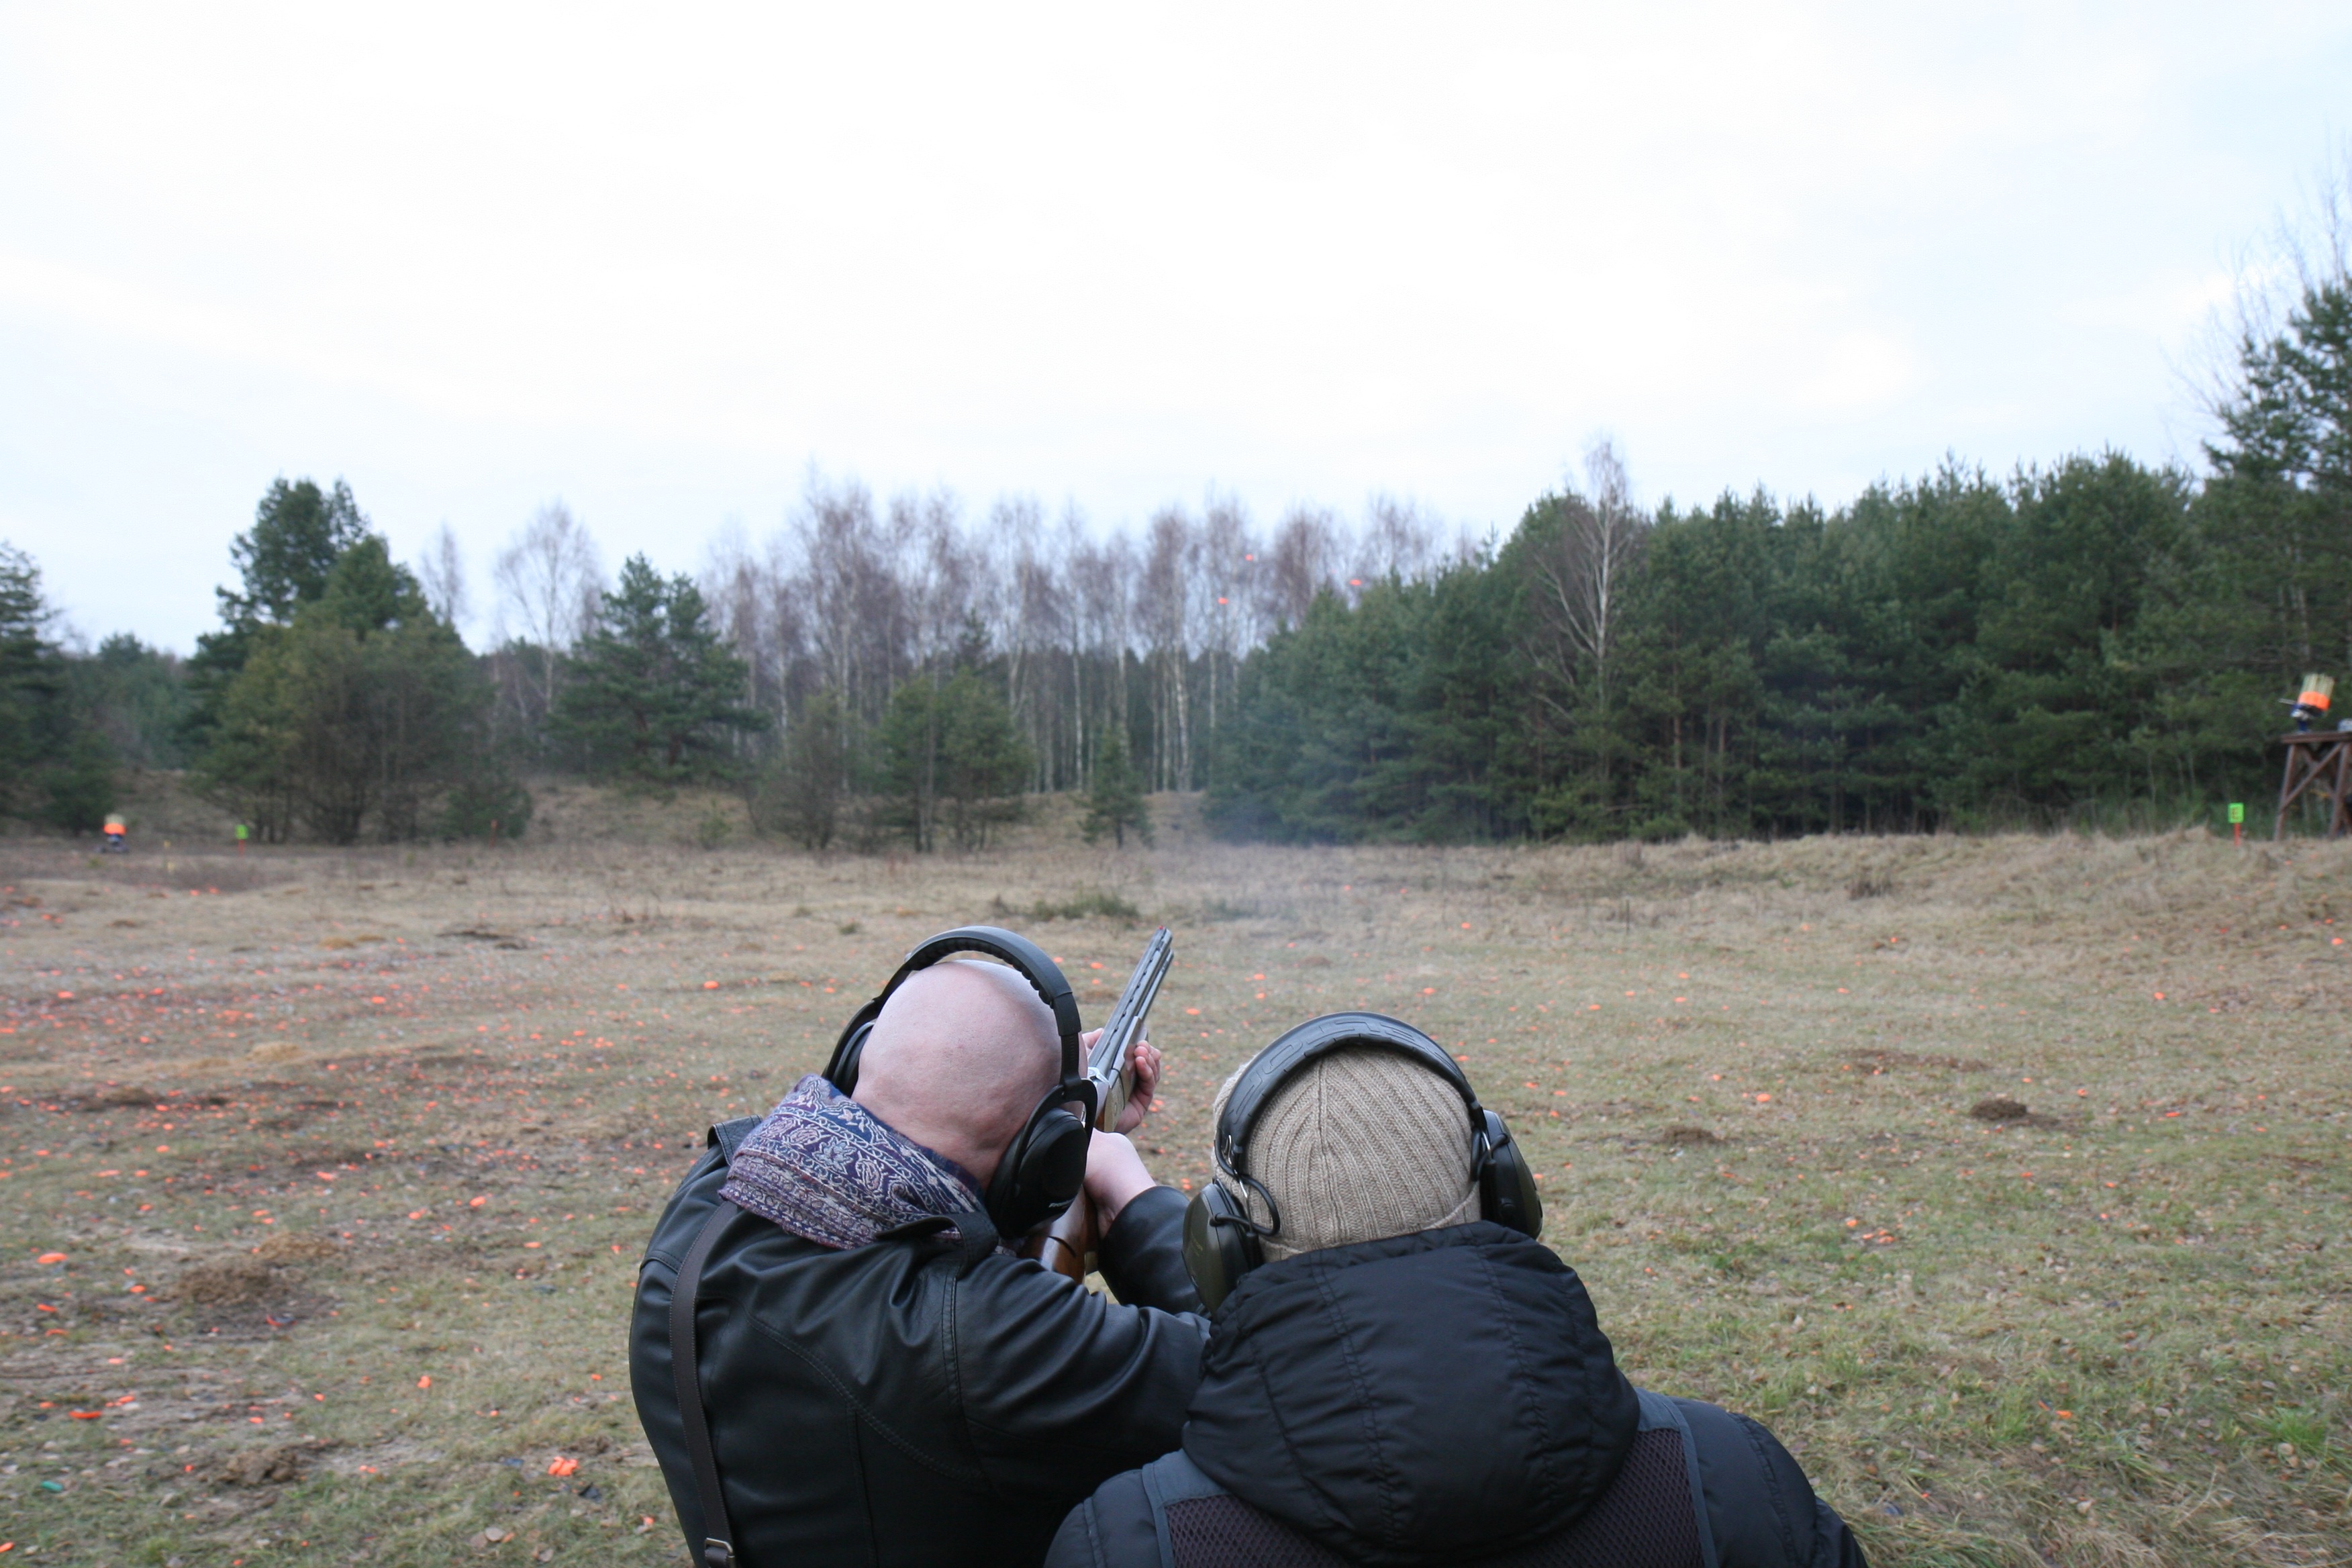
shooting, shot, target, riffle